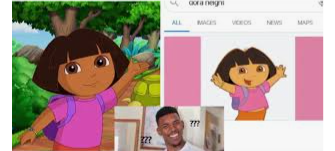
Portrait style: Cartoon Portrait